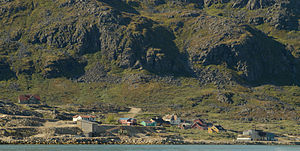
Ivittuut
Ivittuut sep. 2011
Ivittuut er en nedlagt mineby i Grønland, og nuværende seværdighed, hvor man i mere end 130 år brød kryolit, indtil minebruddet lukkede i 1987.